Fishing float

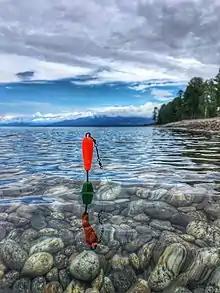
Fishing rod float. Lake Baikal. Eastern Siberia

It is impossible to say with any degree of accuracy who first used a float for indicating that a fish had taken the bait, but it can be said with some certainty that people used pieces of twig, bird feather quills or rolled leaves as bite indicators, many years before any documented evidence. The first known mention of using a float appears in the book "Treatyse of fysshynge wyth an Angle" written by Juliana Berners in 1496: